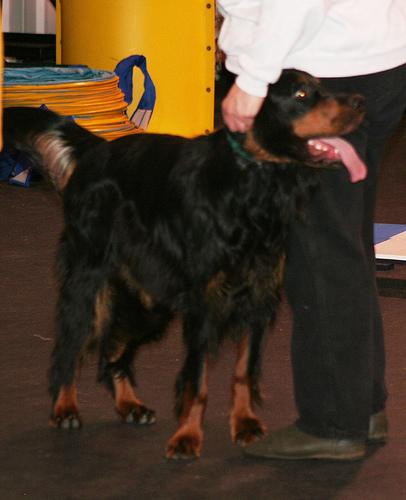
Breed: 228-n000085-Gordon_setter